North Corfu

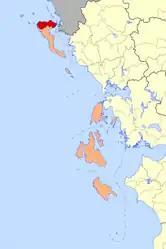
Acharavi

North Corfu ( "Voreia Kerkyra") is a municipality on the island of Corfu in the Ionian Islands region in Greece. The municipality was formed at the 2019 local government reform, when the pre-existing municipality of Corfu was divided in three. Its seat is the village Acharavi.